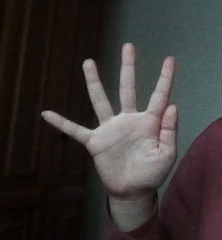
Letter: sheen